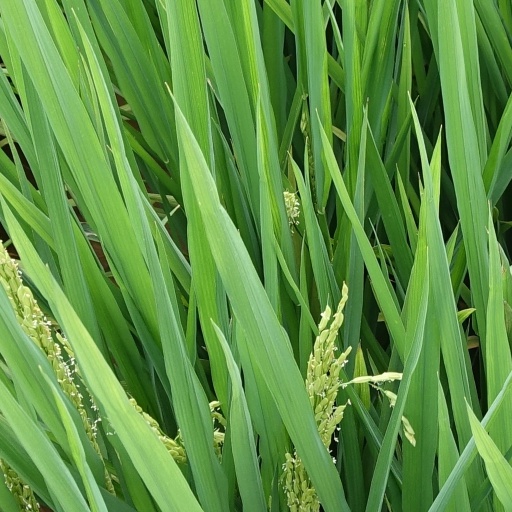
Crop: rice